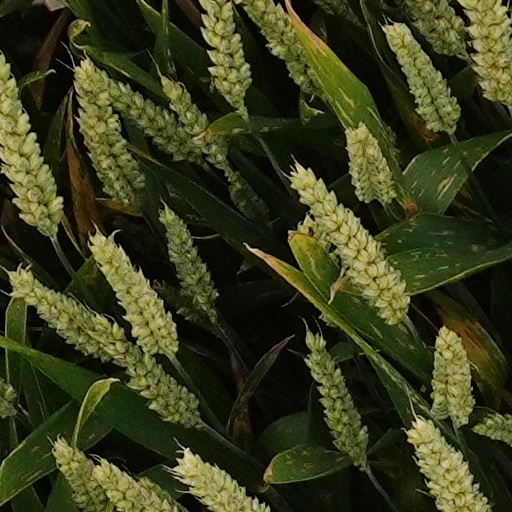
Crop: wheat